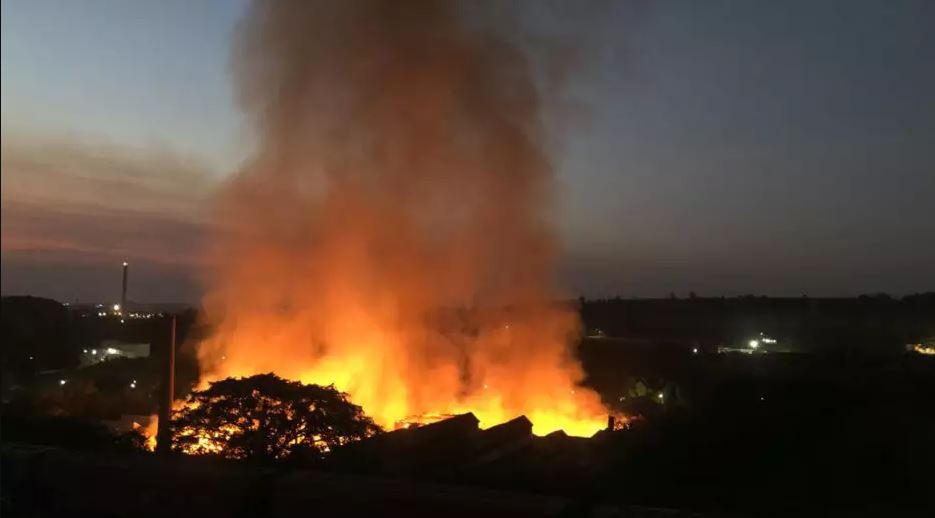
Fire: yes
Smoke: yes